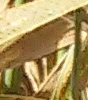
Label: Wheat___Brown_Rust